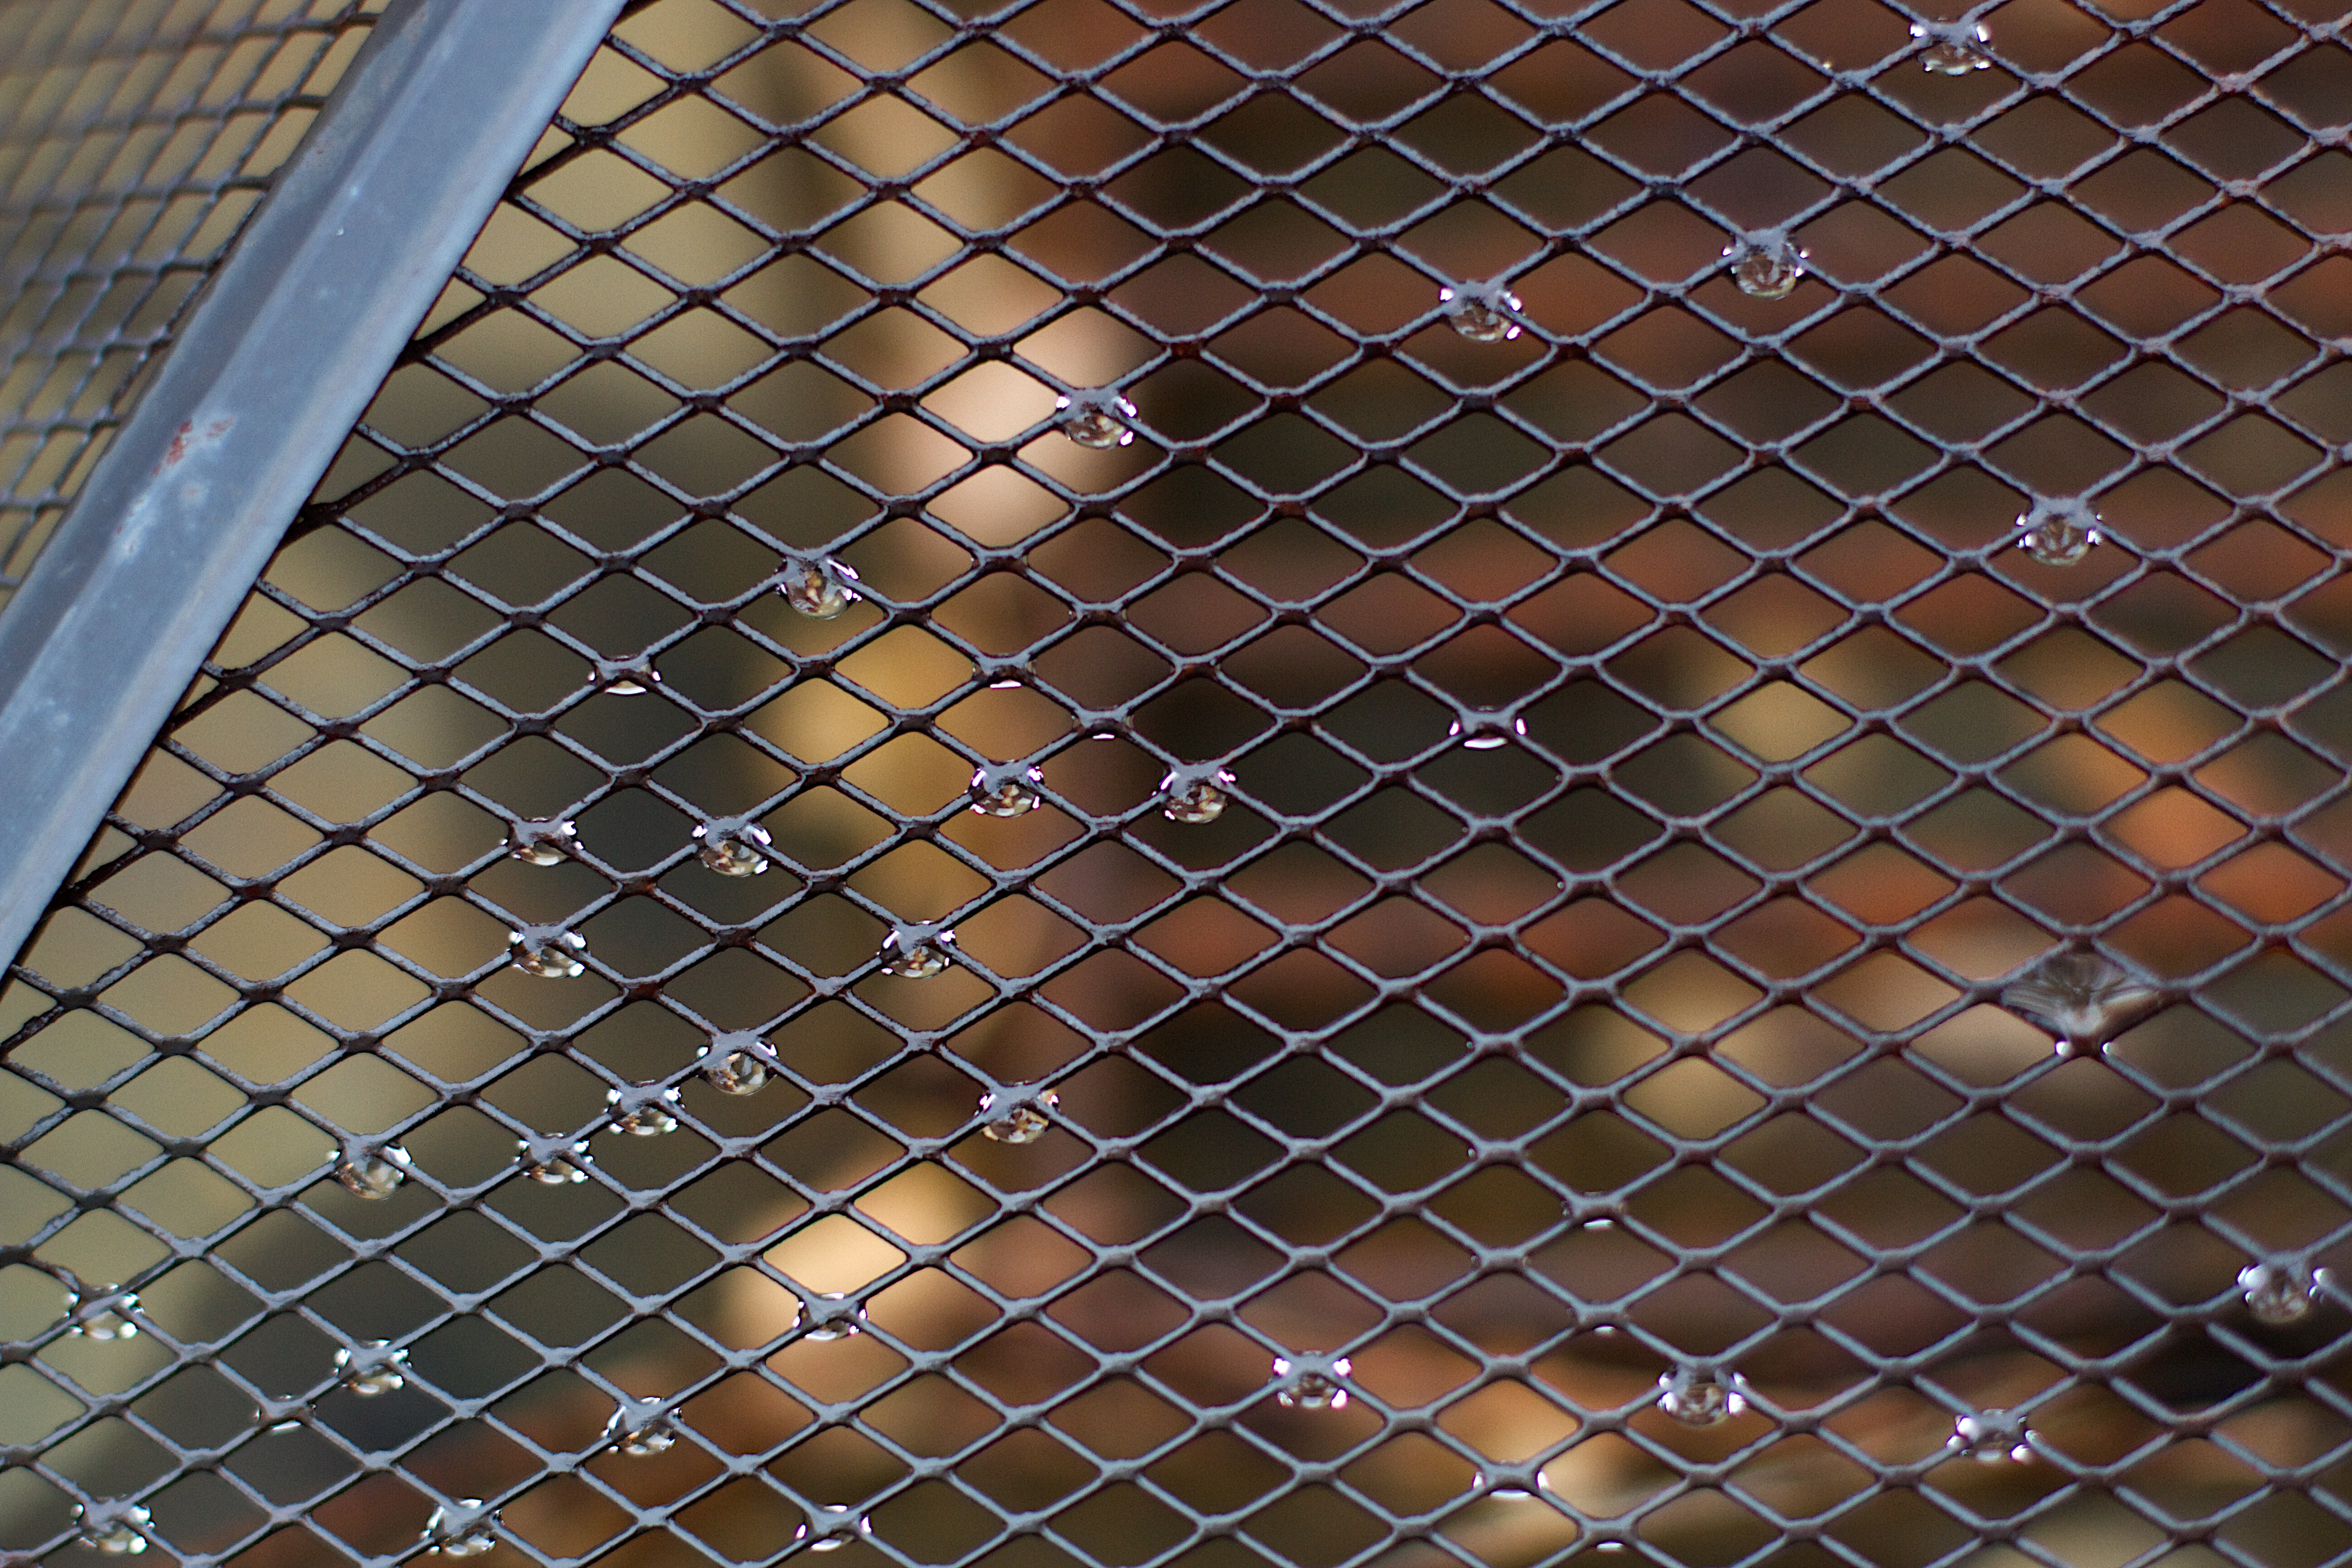
drop, texture, floor, wall, pattern, line, tile, brick, material, circle, art, design, net, symmetry, mesh, brickwork, shape, flooring, road surface, chain link fencing